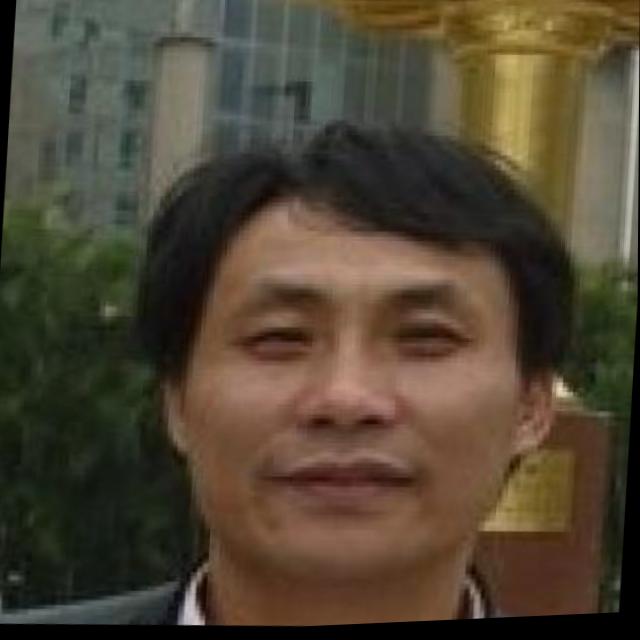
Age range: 45-64